London River Services

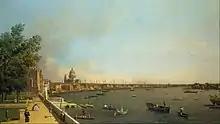
18th-century view of river traffic in Canaletto's painting "The Thames from Somerset House Terrace towards the City" (1751)

Before the construction of London's bridges and the Underground, the River Thames had served as a major thoroughfare for centuries. Attempts to regulate the transport of passengers and goods began in 1197, when King Richard I sold the Crown's rights over the Thames to the City of London Corporation, which then attempted to license boats on the river. In 1510 Henry VIII granted a licence to watermen that gave exclusive rights to carry passengers on the river, and in 1555 an Act of Parliament set up the Company of Watermen and Lightermen to control traffic on the Thames.